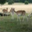
Label: deer